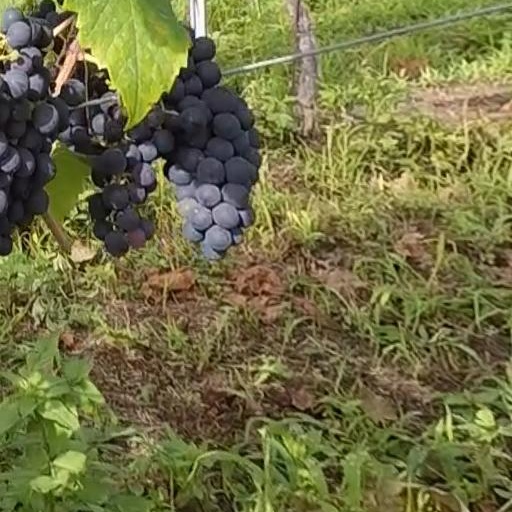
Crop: grape